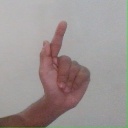
अक्षर: ळ